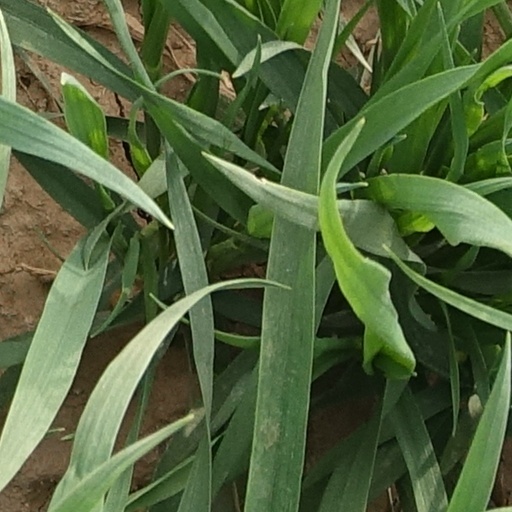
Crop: wheat